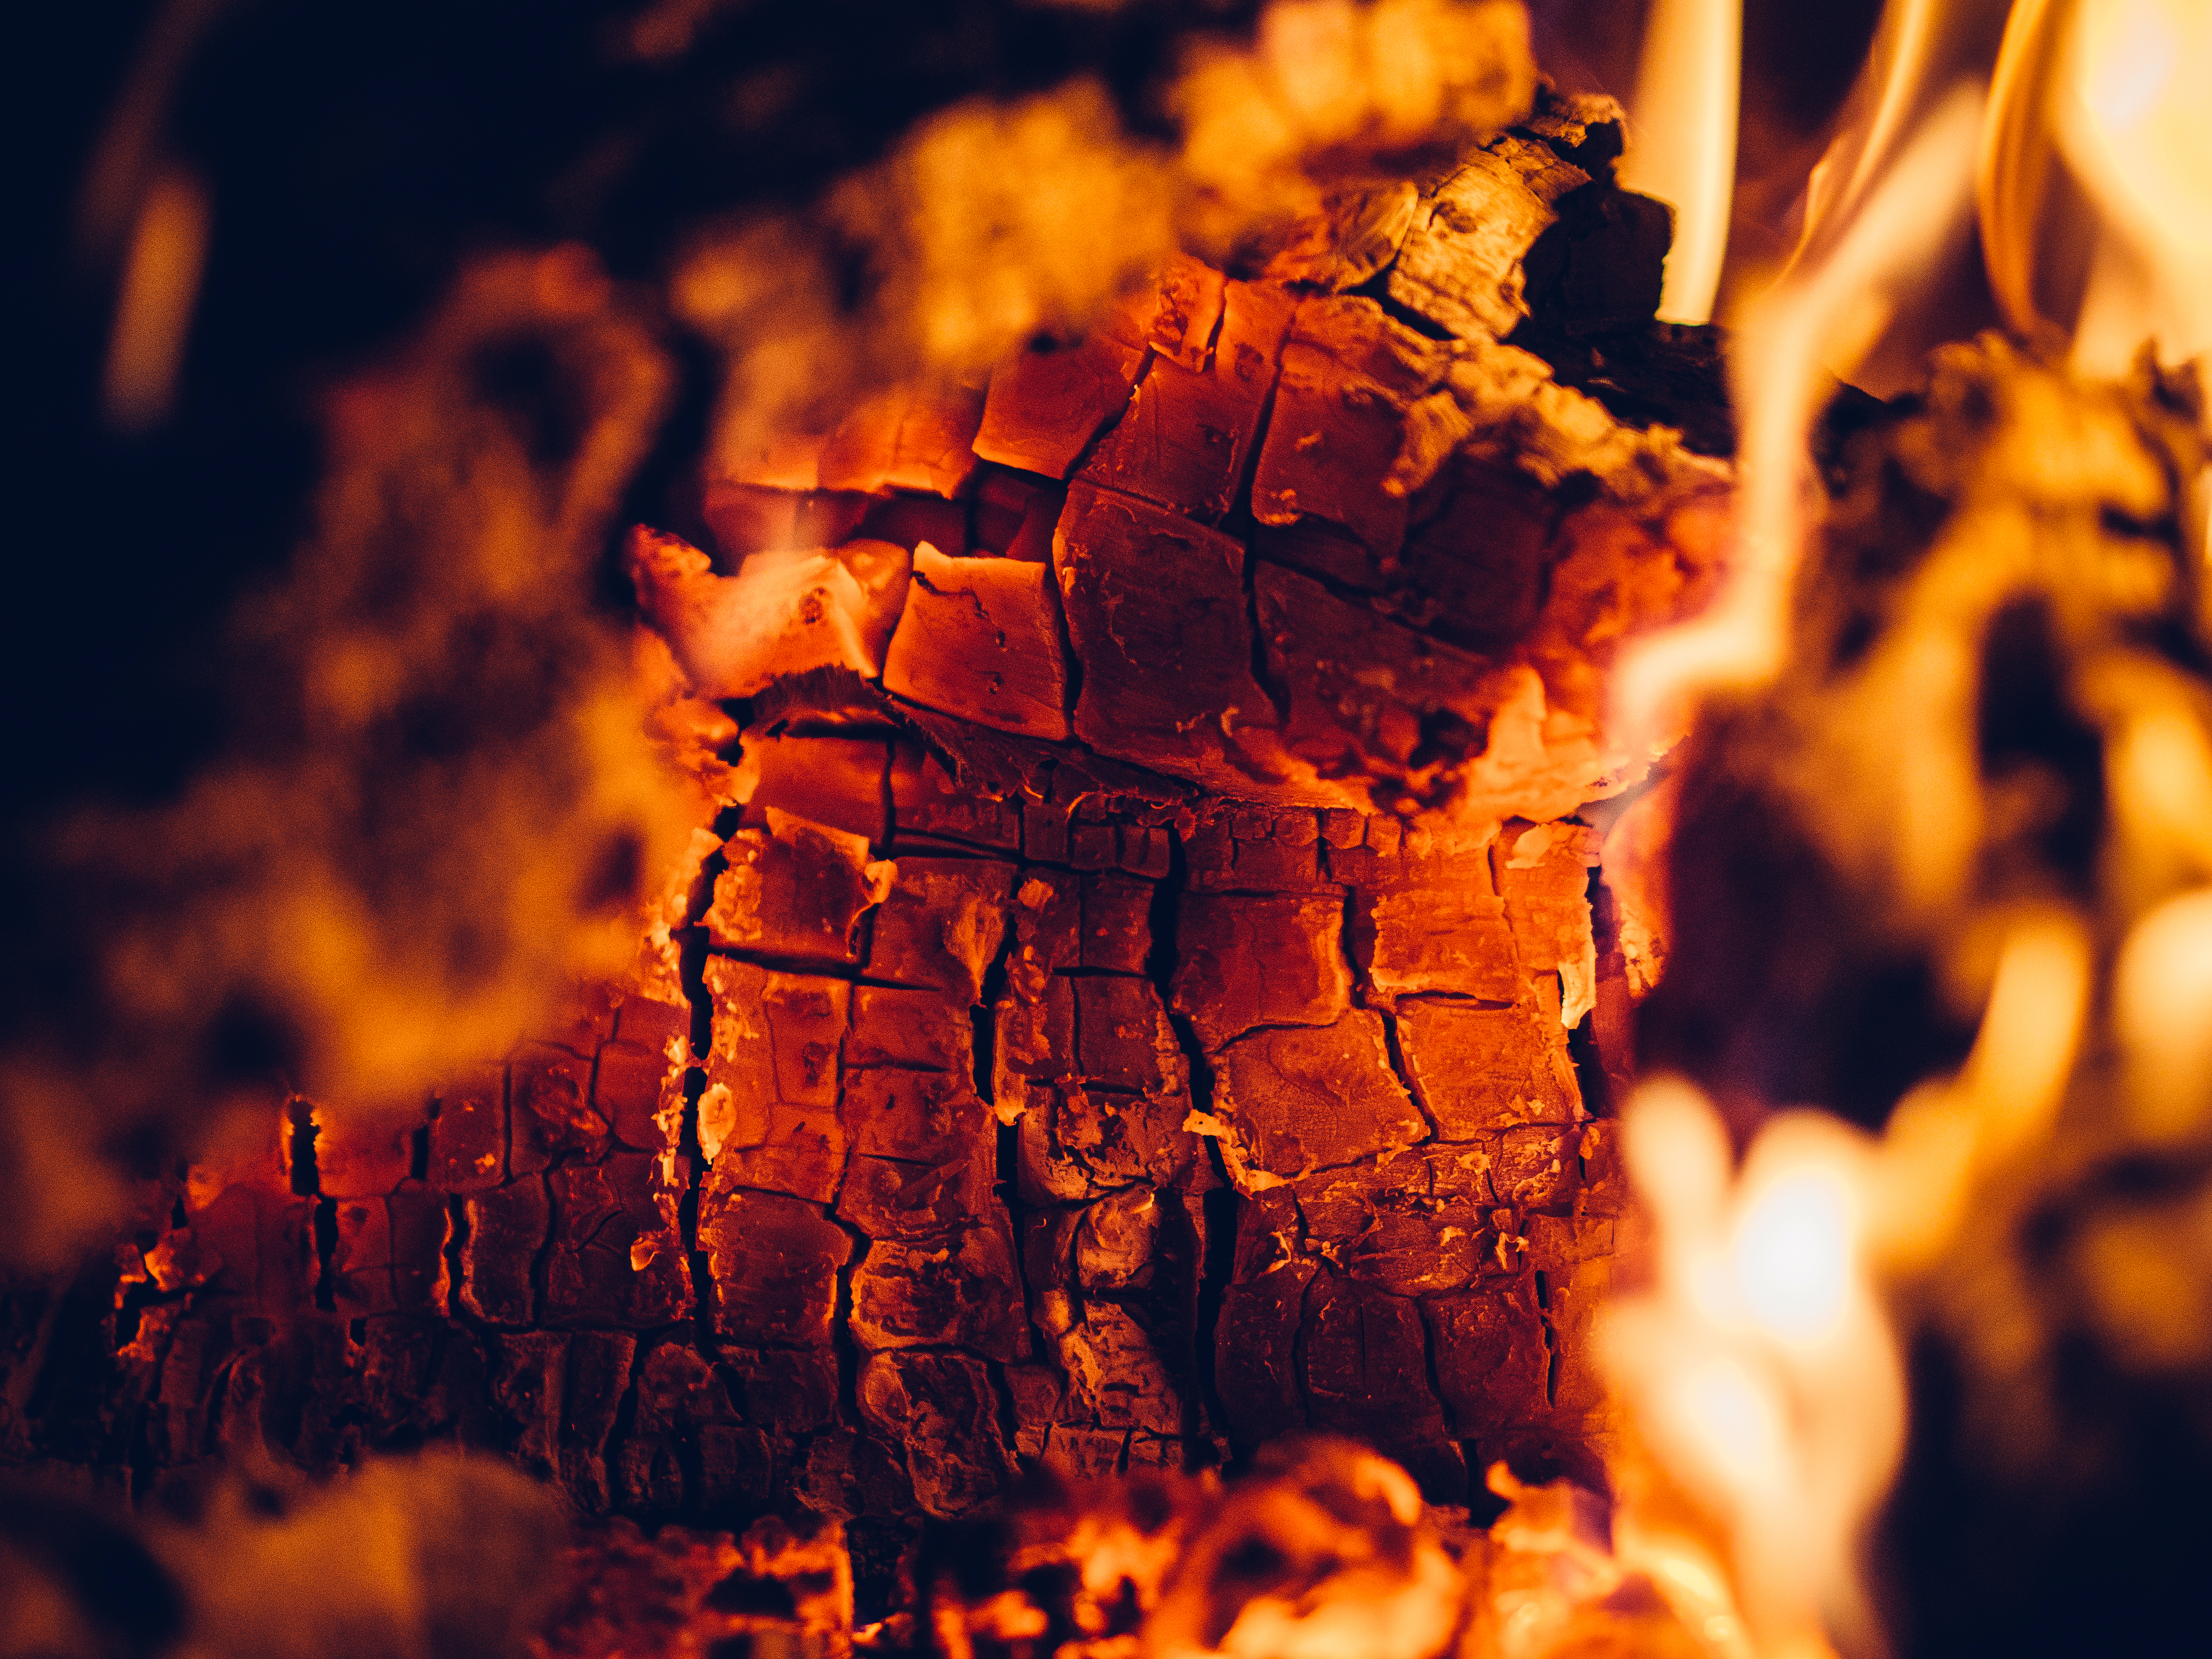
light, night, sunlight, evening, flame, fire, fireplace, darkness, bonfire, ember, element